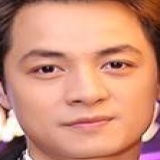
ca sĩ Đăng Khôi